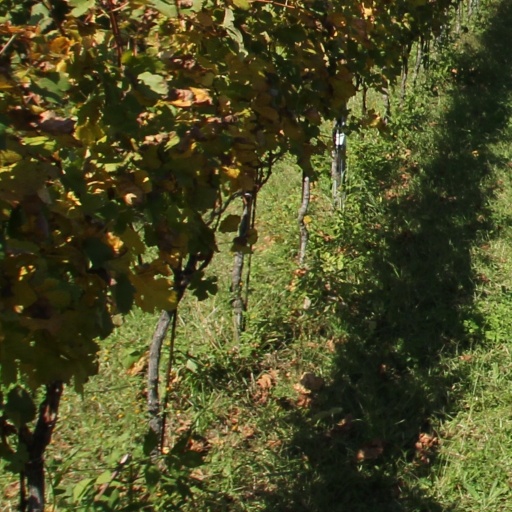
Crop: grape